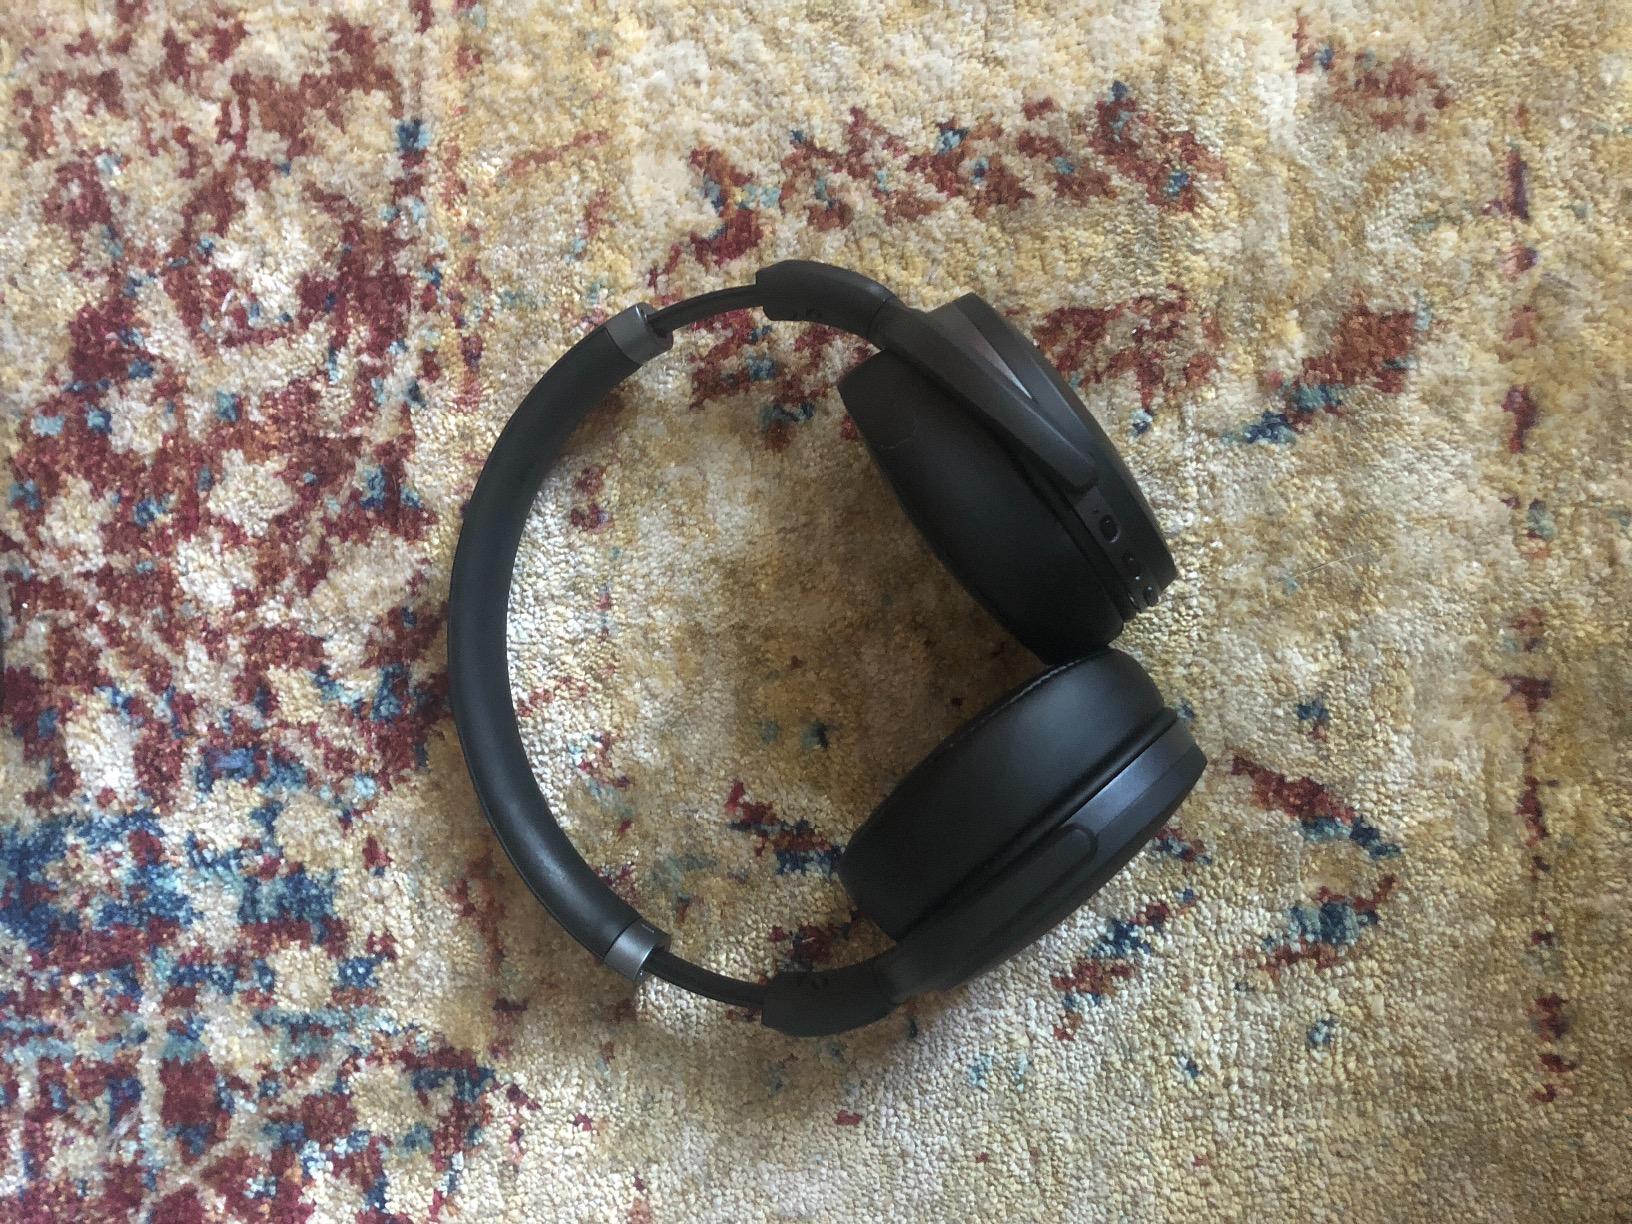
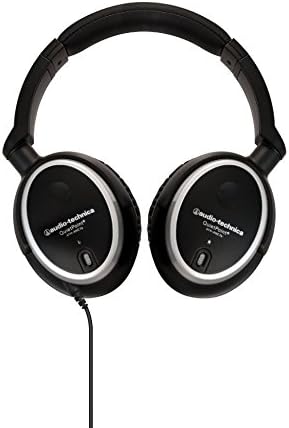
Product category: headphones
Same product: no